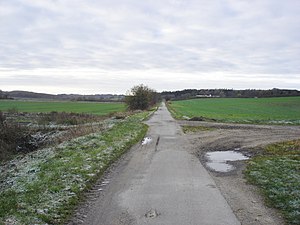
Randrup (Skibsted Sogn)
Cykelstien passerer det tidligere Randrup trinbræt
Hadsundruten passerer vejen op til herregården Randrup th. - her lå Randrup trinbræt
Randrup er en gammel landsbyhovedgård, som nævnes første gang i 1490. Gården ligger i Skibsted Sogn i det tidligere Hellum Herred i Ålborg Amt, fra 1970 i Skørping Kommune og fra 2007 i Rebild Kommune.